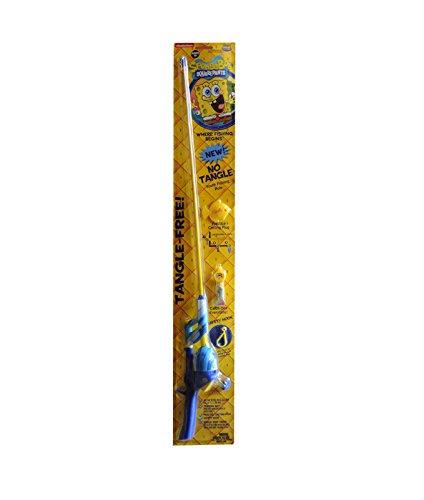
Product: Kid Casters No Tangle Rods
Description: Great Condition.
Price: $19.99
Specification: Product Dimensions:         34 x 3 x 3 inches ; 14.4 ounces    |Shipping Weight: 15.2 ounces (View shipping rates and policies)|Domestic Shipping: Item can be shipped within U.S.|International Shipping: This item can be shipped to select countries outside of the U.S.  Learn More|ASIN: B00OY9X0X2|Item model number: SBNTS1